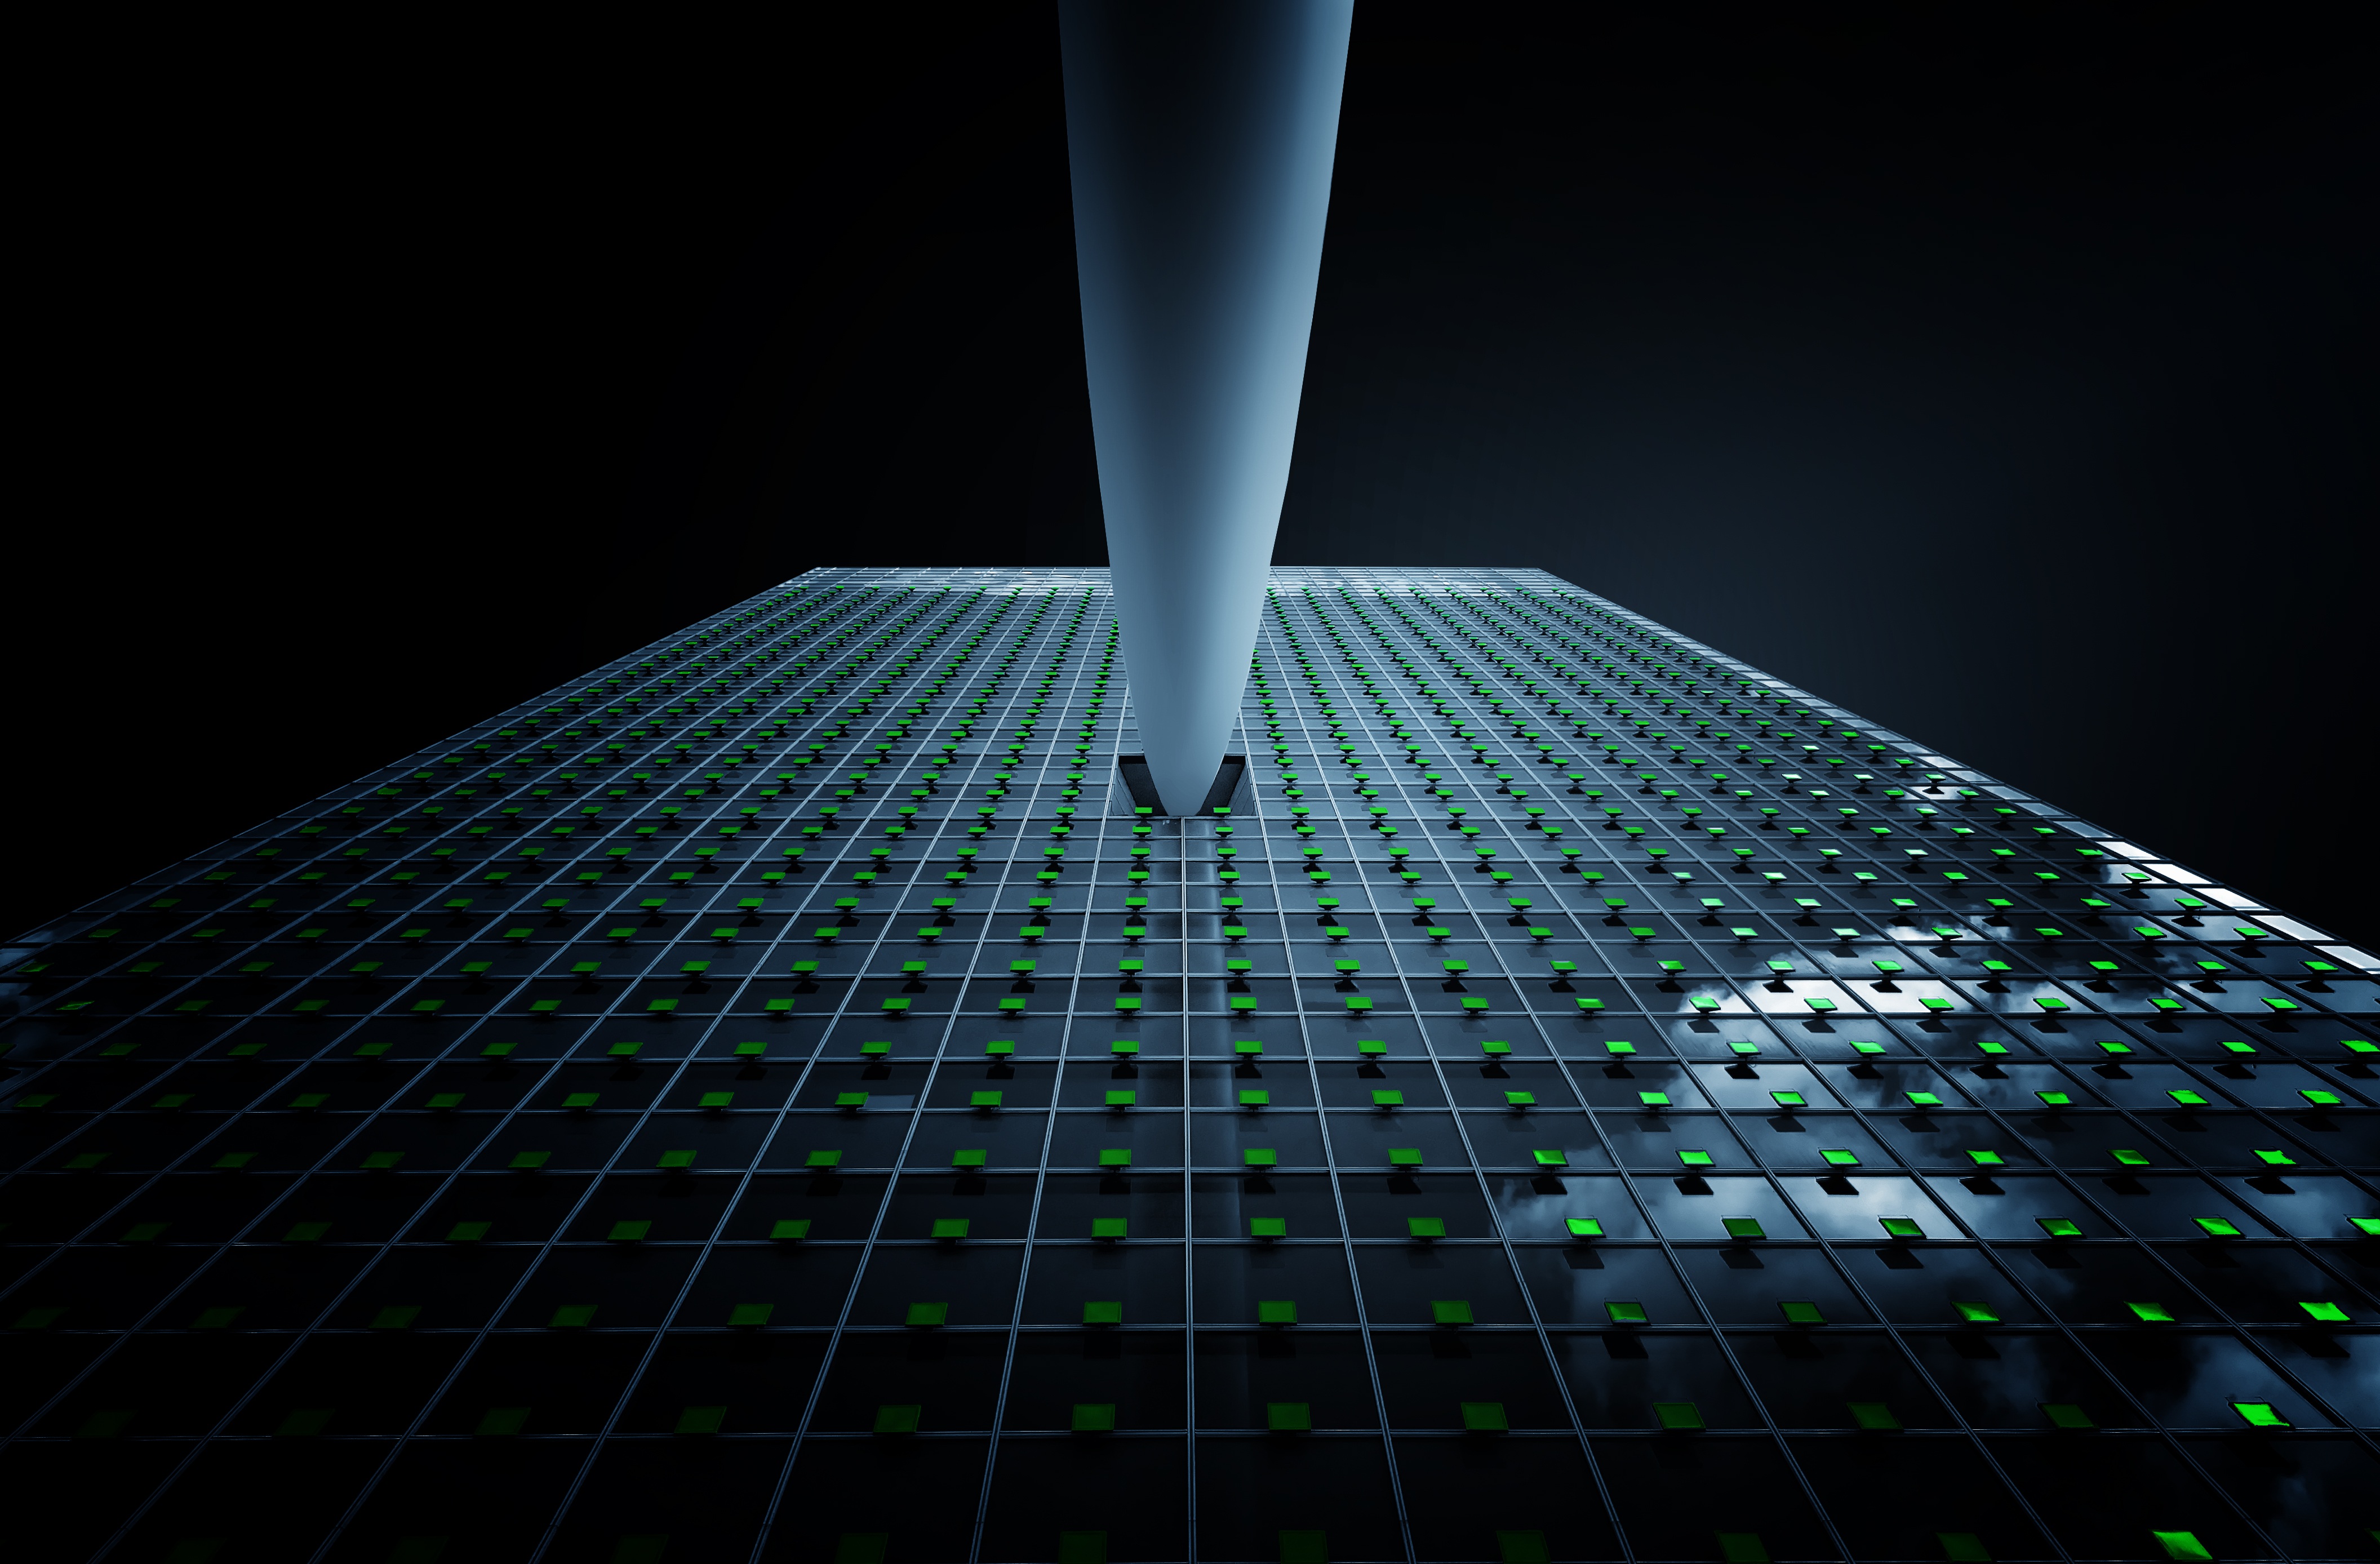
light, architecture, technology, night, skyscraper, line, green, color, space, darkness, lighting, laser, office building, circle, energy, holland, netherlands, rotterdam, design, symmetry, shape, kpn, screenshot